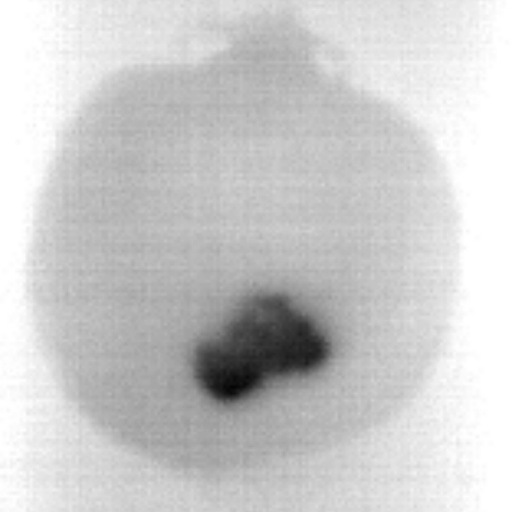
Label: Minor Defect